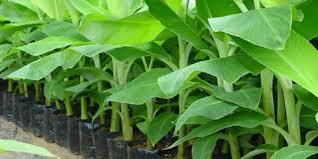
Inaonyesha mimea michanga ya ndizi, iliyopandwa kwenye mifuko nyeusi ya udongo. Majani yake ni makubwa ya kijani kibichi na yamepangwa kwa mstari. Mazingira yanaonekana kuwa ya kilimo labda shambani au kwenye kituo cha upandaji wa mimea.